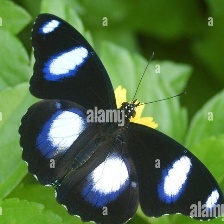
Species: DANAID EGGFLY
Butterfly family (ImageNet category): monarch